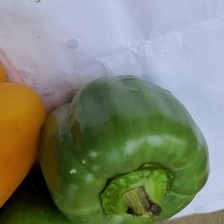
Label: capsicum